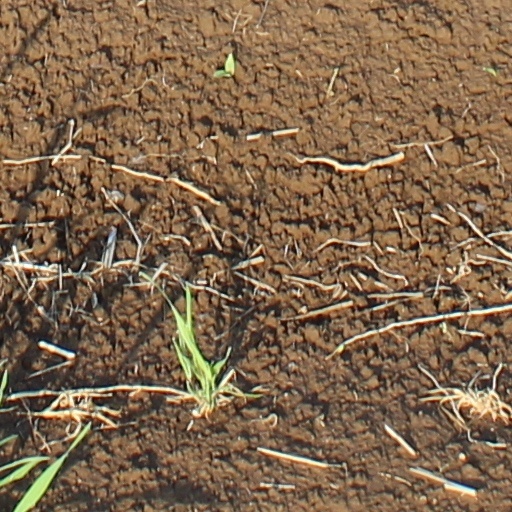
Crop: wheat